Danny Ings

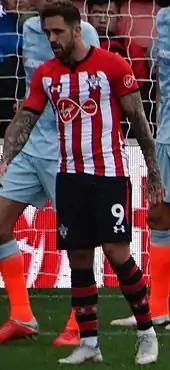
Ings playing for Southampton in 2018

On 8 June 2015, Liverpool announced that they had agreed on personal terms with Ings, subject to a medical, as well as a developmental fee due to Burnley for players under 24, to be negotiated between two clubs or determined by a tribunal. Under tribunal the fee would be decided by the Professional Football Compensation Committee. On 28 April 2016, the saga was finally settled. Liverpool would pay Burnley a record fee for a tribunal hearing: £6.5 million up front, with an extra £1.5 million in player performance-related bonuses. Burnley later gained an additional £3.6m due to a clause which saw them get 20% of the £18m Liverpool received from selling Ings to Southampton.